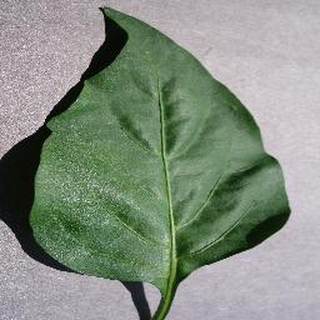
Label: healthy_bell_pepper